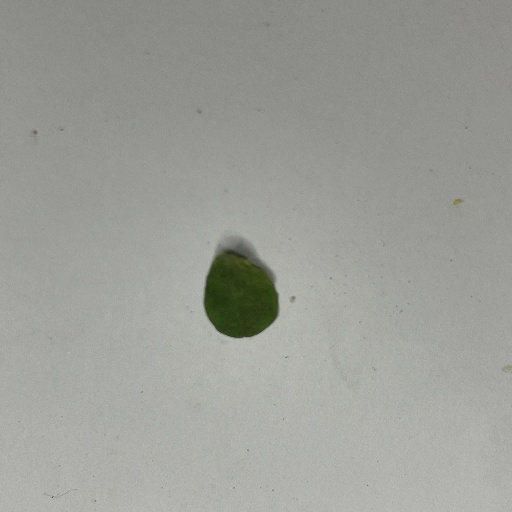
Species: Sojina
Leaf condition: Bacterial Spot